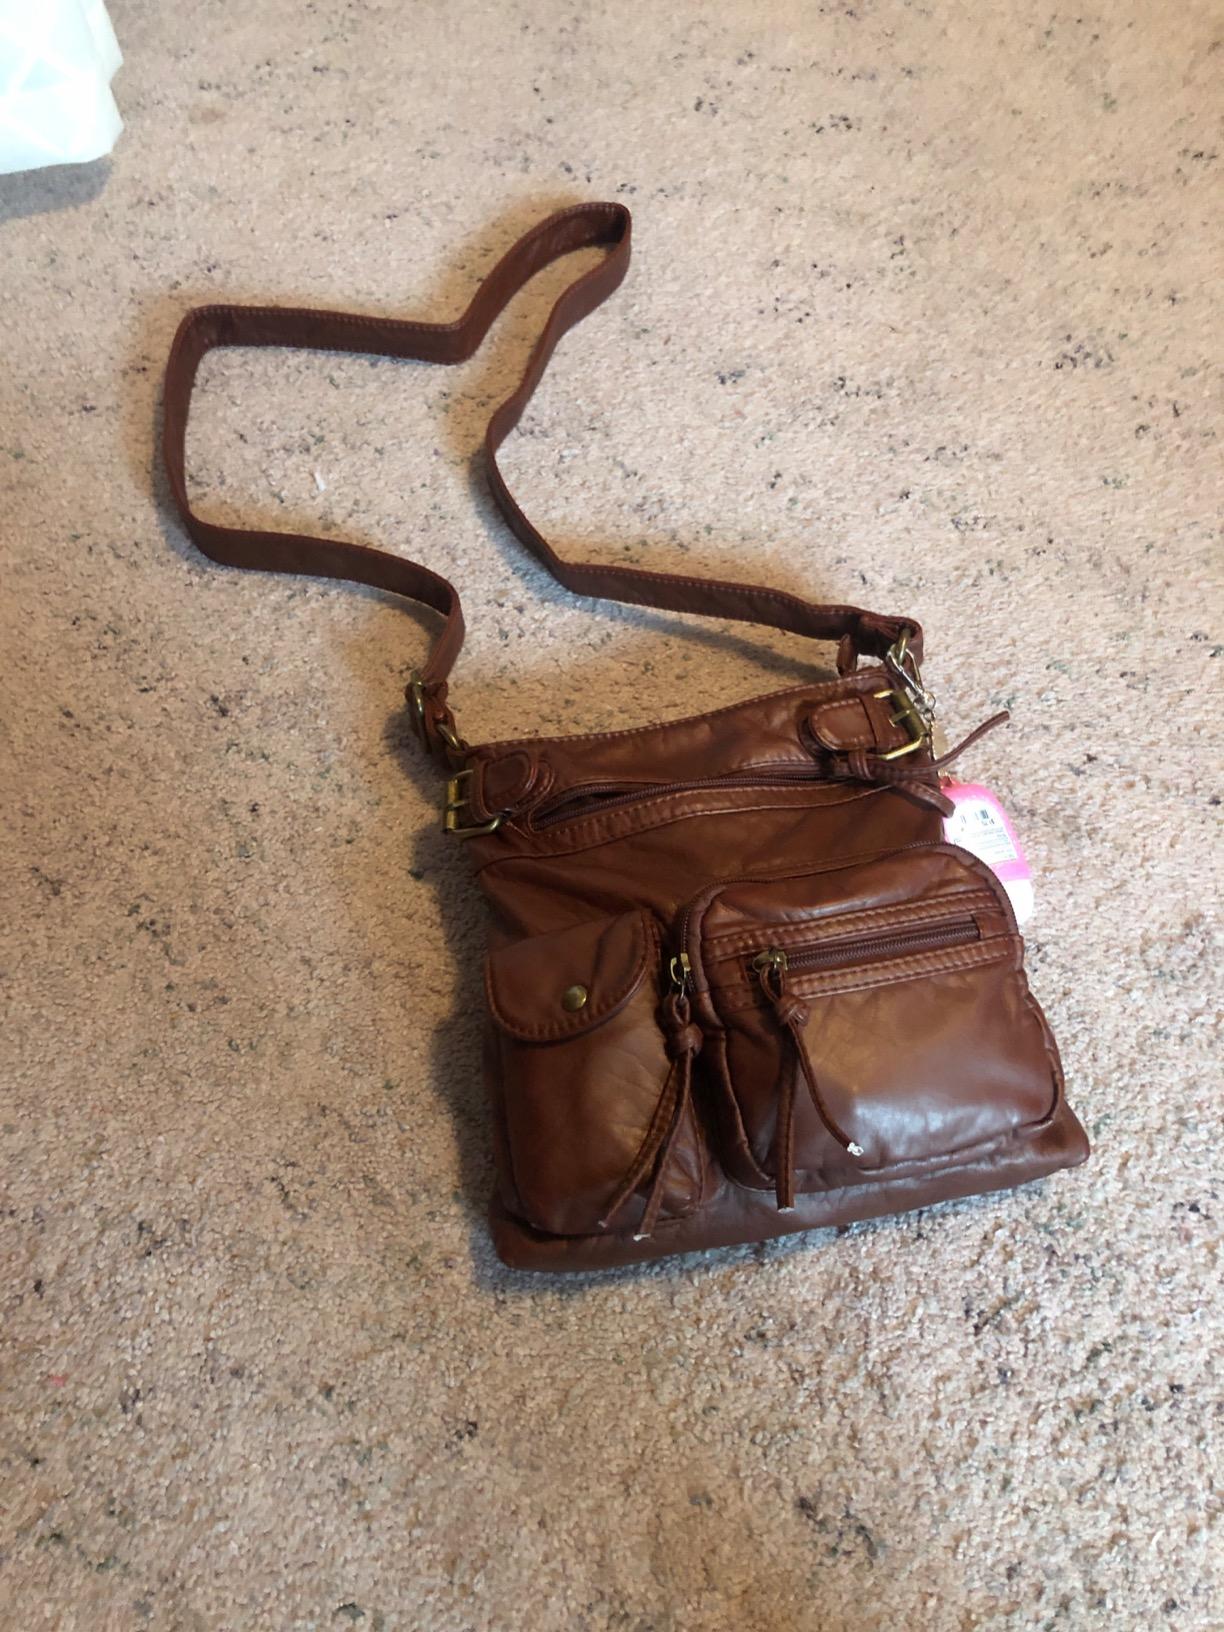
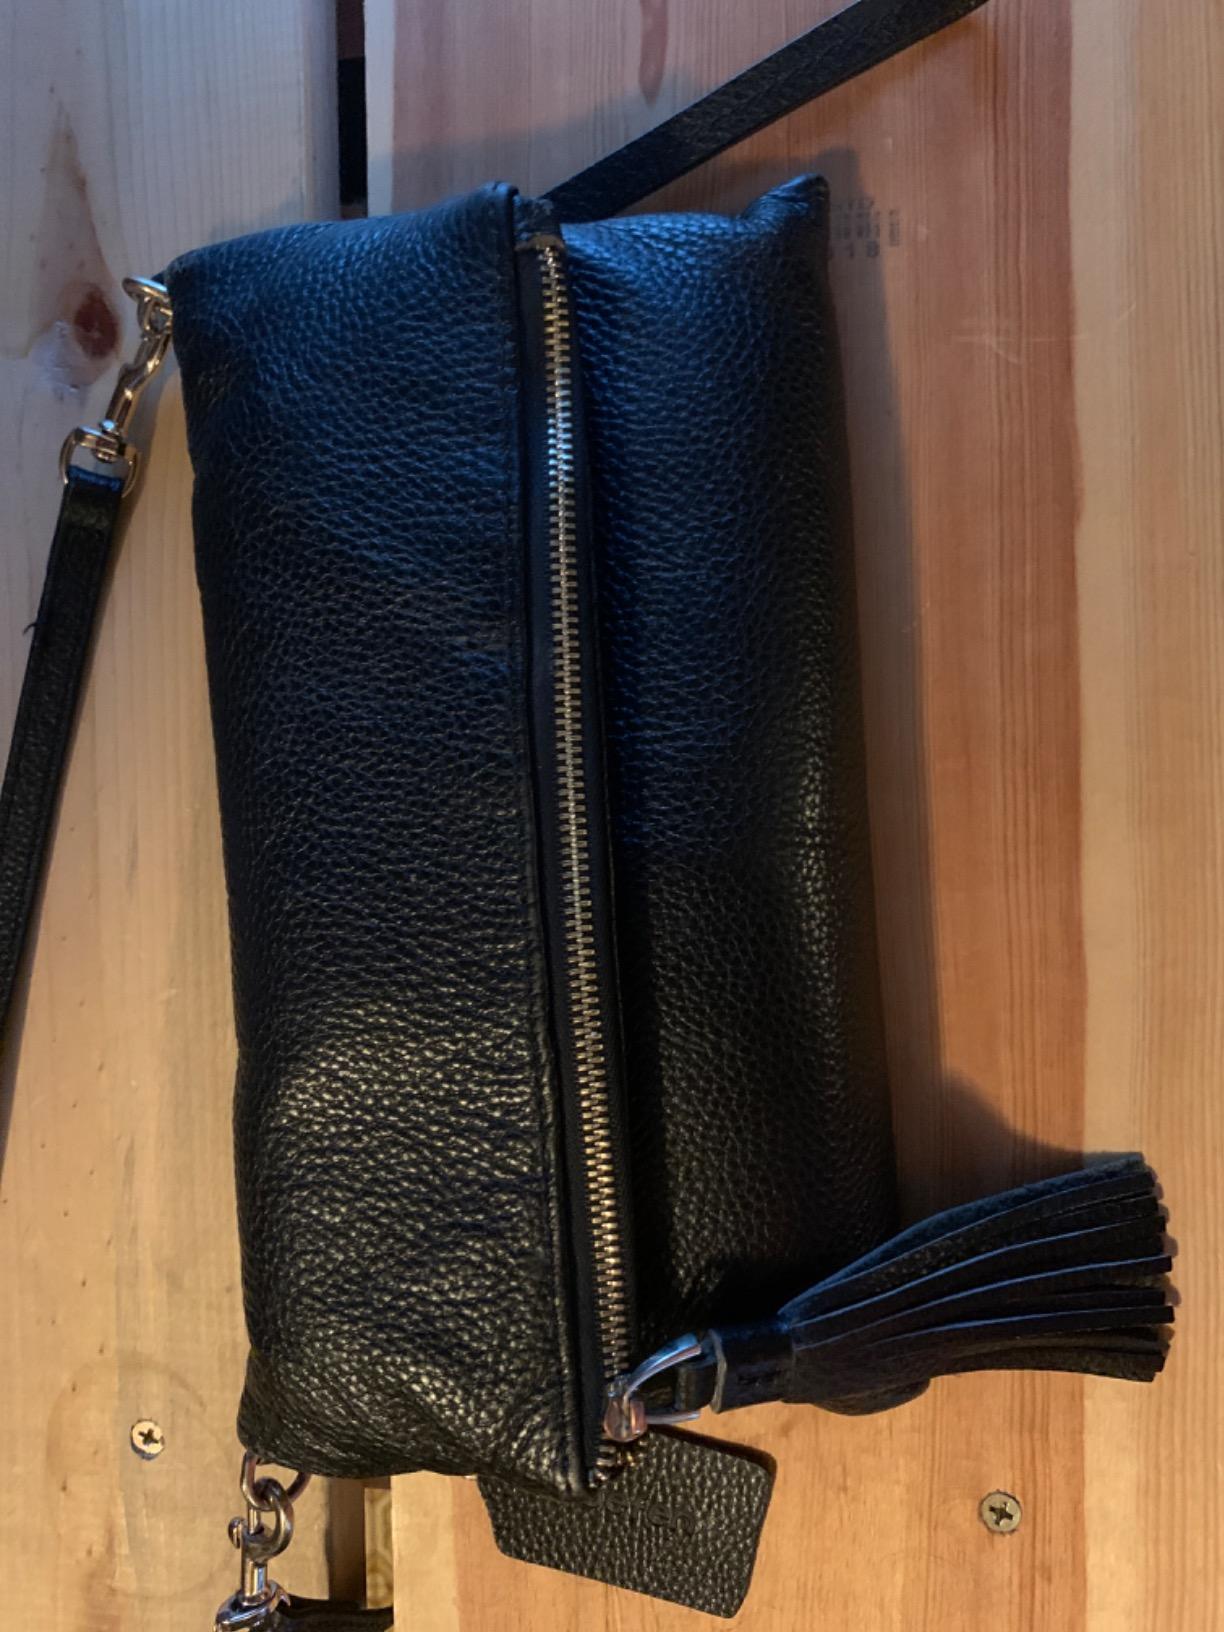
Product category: accessories_handbag
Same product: no